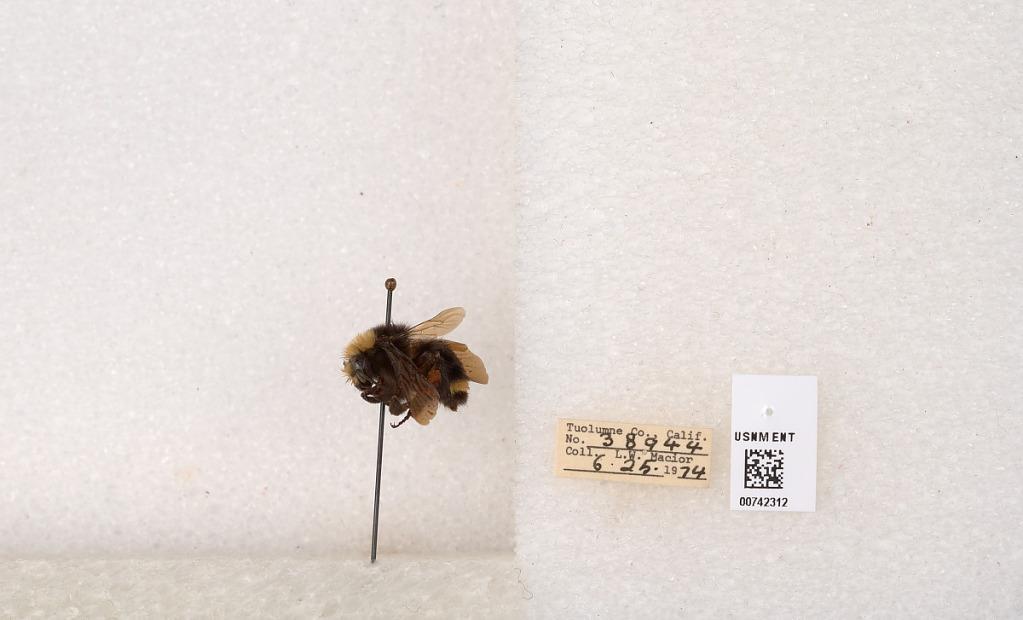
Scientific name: Bombus (Pyrobombus) vosnesenskii Radoszkowski
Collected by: L. Macior
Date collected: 1974-6-25
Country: United States
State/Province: California
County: Tuolumne
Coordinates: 38.0276, -119.955